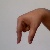
The image shows a hand gesture representing the letter 'Q' in Indian Sign Language.